Prema (1952 film)

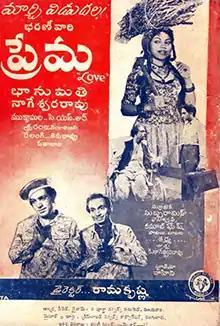
Theatrical release poster in Telugu

Prema is a 1952 Indian romance film, produced and directed by P. S. Ramakrishna Rao under the Bharani Studios banner. The film is simultaneously made in Telugu and Tamil languages, the latter titled Kaadhal. It stars Bhanumathi Ramakrishna and Akkineni Nageswara Rao with music composed by C. R. Subburaman. Bhanumathi wrote the story, for the first time.